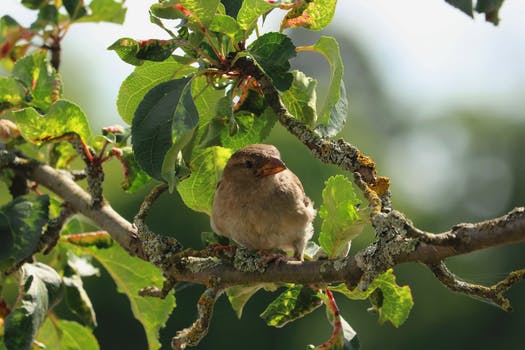
Label: No Watermark